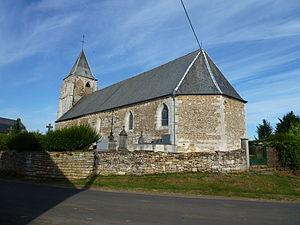
Antheny est une commune française située dans le département des Ardennes, en région Grand Est.